2020 Peruvian parliamentary election

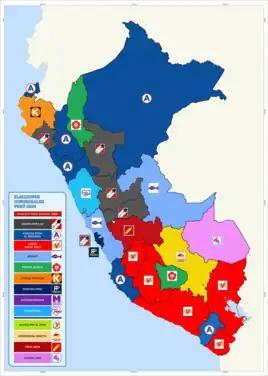
Party that received the most votes by region

The election was the most divided in Peruvian history, with no party receiving more than 11% of the vote. The Fujimorist Popular Force, the largest party in the previous legislature, lost most of its seats, and the American Popular Revolutionary Alliance (APRA) had its worst ever election result, failing to win a seat for the first time since before the 1963 elections. Popular Action emerged as the largest party with 25 seats. New or previously minor parties such as Podemos Perú, the Purple Party and the Agricultural People's Front had good results. Contigo, the successor to former president Pedro Pablo Kuczynski's Peruvians for Change party, failed to win a seat and received only around 1% of the vote. The result was seen as representative of public support for president Martín Vizcarra's anti-corruption reform proposals.